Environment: real
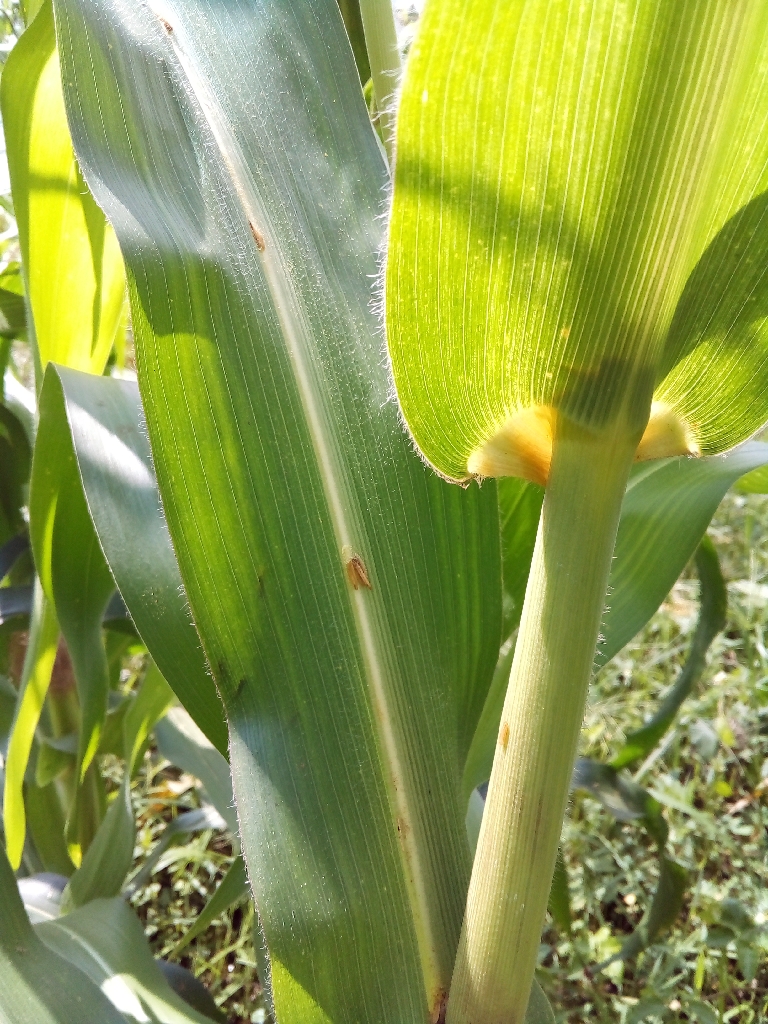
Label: healthy